Bosavern Penlez

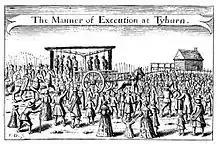
Execution at Tyburn, in a seventeenth century print.

During the awaiting for the trial, many of the prisoners convicted were rescued by the mob. Unfortunately one of them died, so that in the end only 5